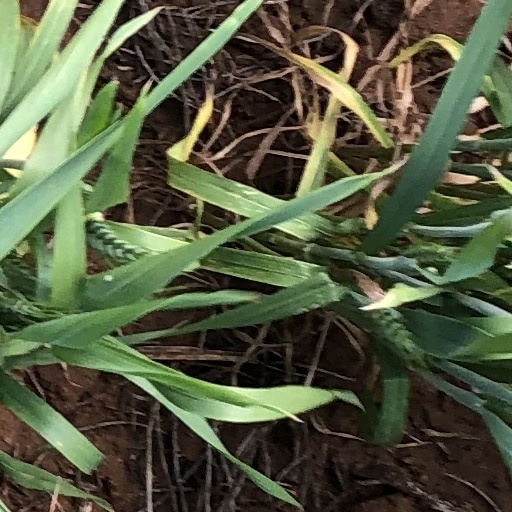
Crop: wheat